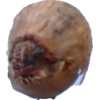
Label: onion